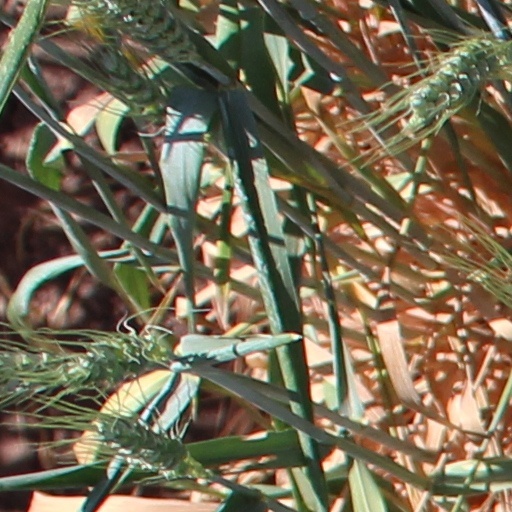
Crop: wheat